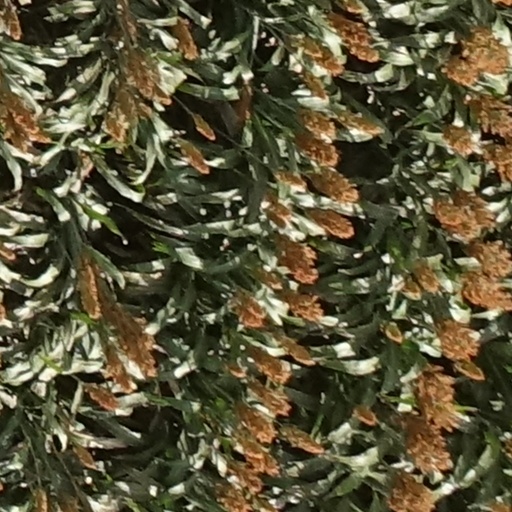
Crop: sorghum